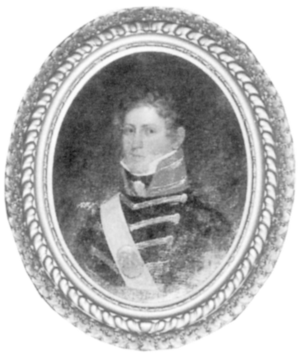
Læderhals
Billede af First Lieutenant Charles Rumsey Broom, USMC bærende den høje læderkrave
"Læderhals eller lædernakke er et militært slangudtryk for et medlem af United States Marine Corps, et udtryk accepteret af Webster's Dictionary som synonym for marinesoldat. Udtrykket stammer fra den læderkrave, der bæres om halsen af både amerikanske og britiske marinesoldater. Begyndende i 1798 udsendtes til hver amerikansk marinesoldat ""en krave af sort læder med spænder"". Den blå paradeuniform har stadig denne krave i dag, mens tjenesteuniformens stående krave blev ændret til en sammenrullet flad type inden 2. verdenskrig.